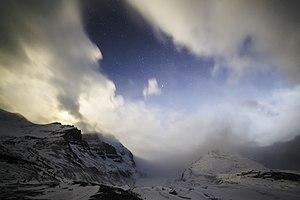
Le champ de glace Columbia est un champ de glace situé dans les Rocheuses canadiennes, à cheval sur la ligne continentale de partage des eaux de l'Amérique du Nord. Il couvre l'extrémité nord-ouest du parc national de Banff et l'extrémité sud du parc national de Jasper.